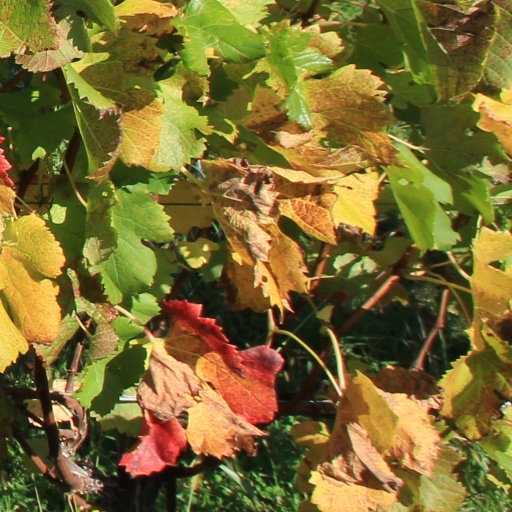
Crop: grape